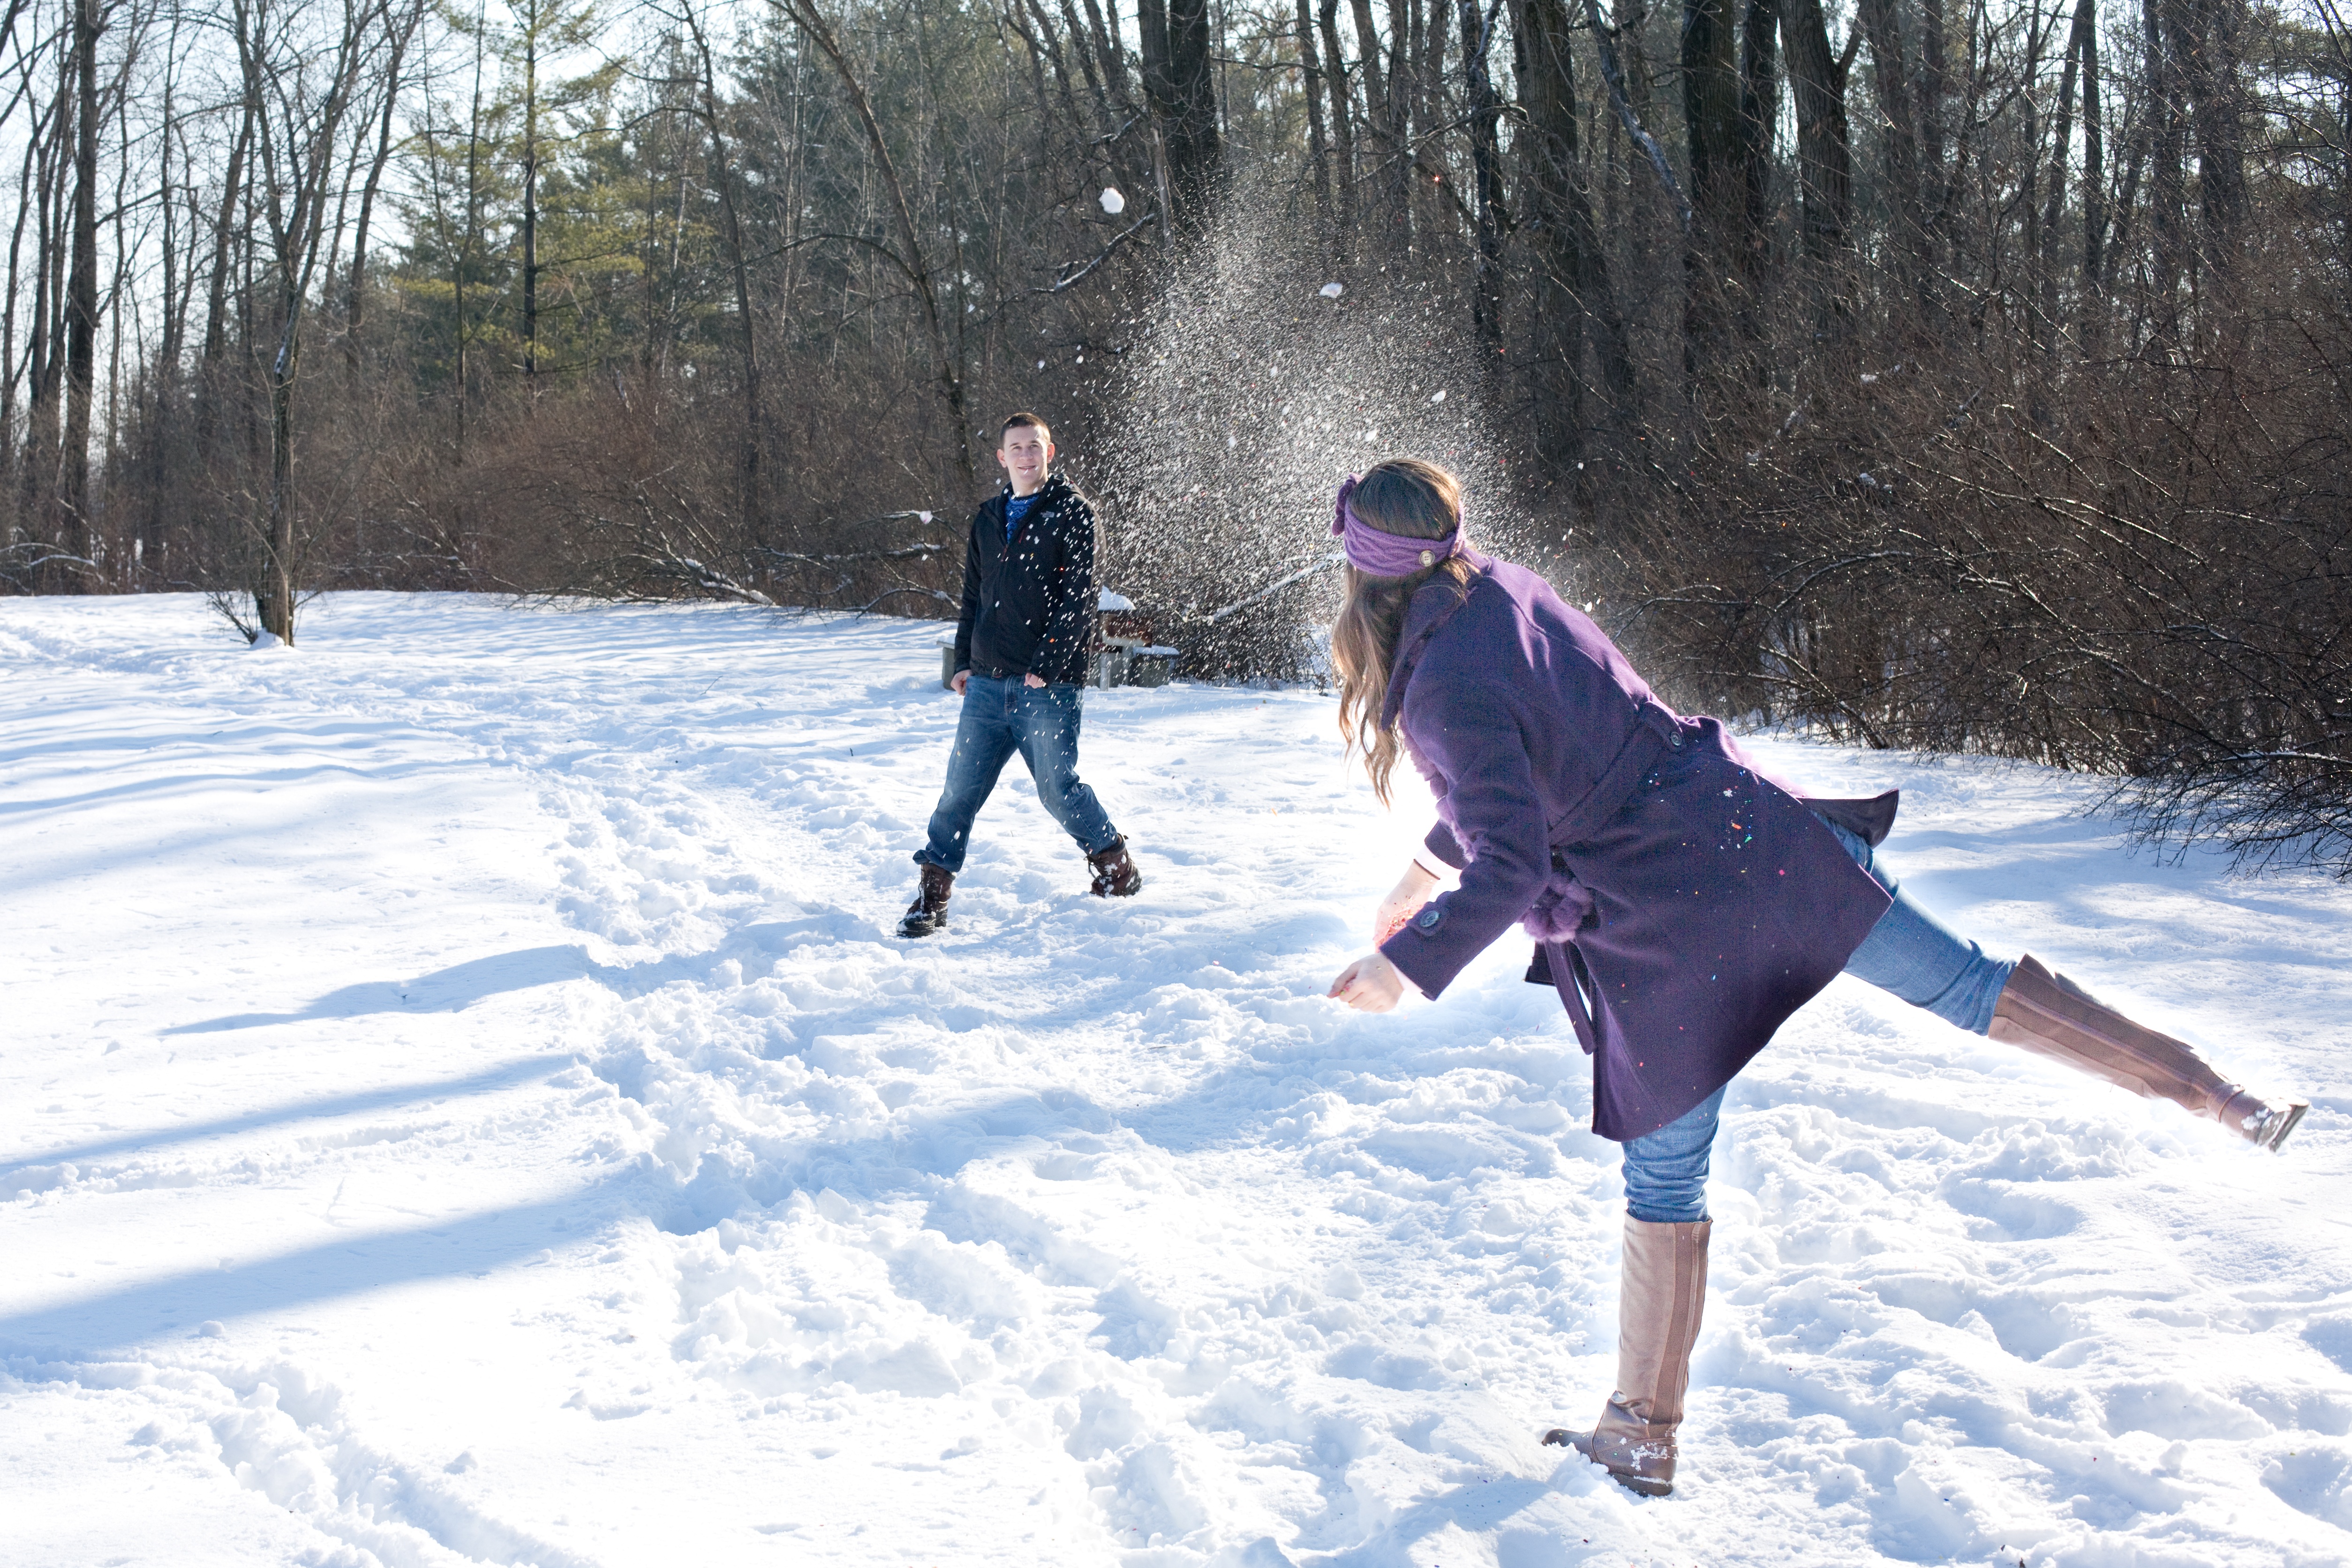
man, snow, winter, woman, ice, young, weather, couple, snowshoe, playing, season, launch, fight, throw, winter sport, outdoors, fun, footwear, freezing, snowball fight